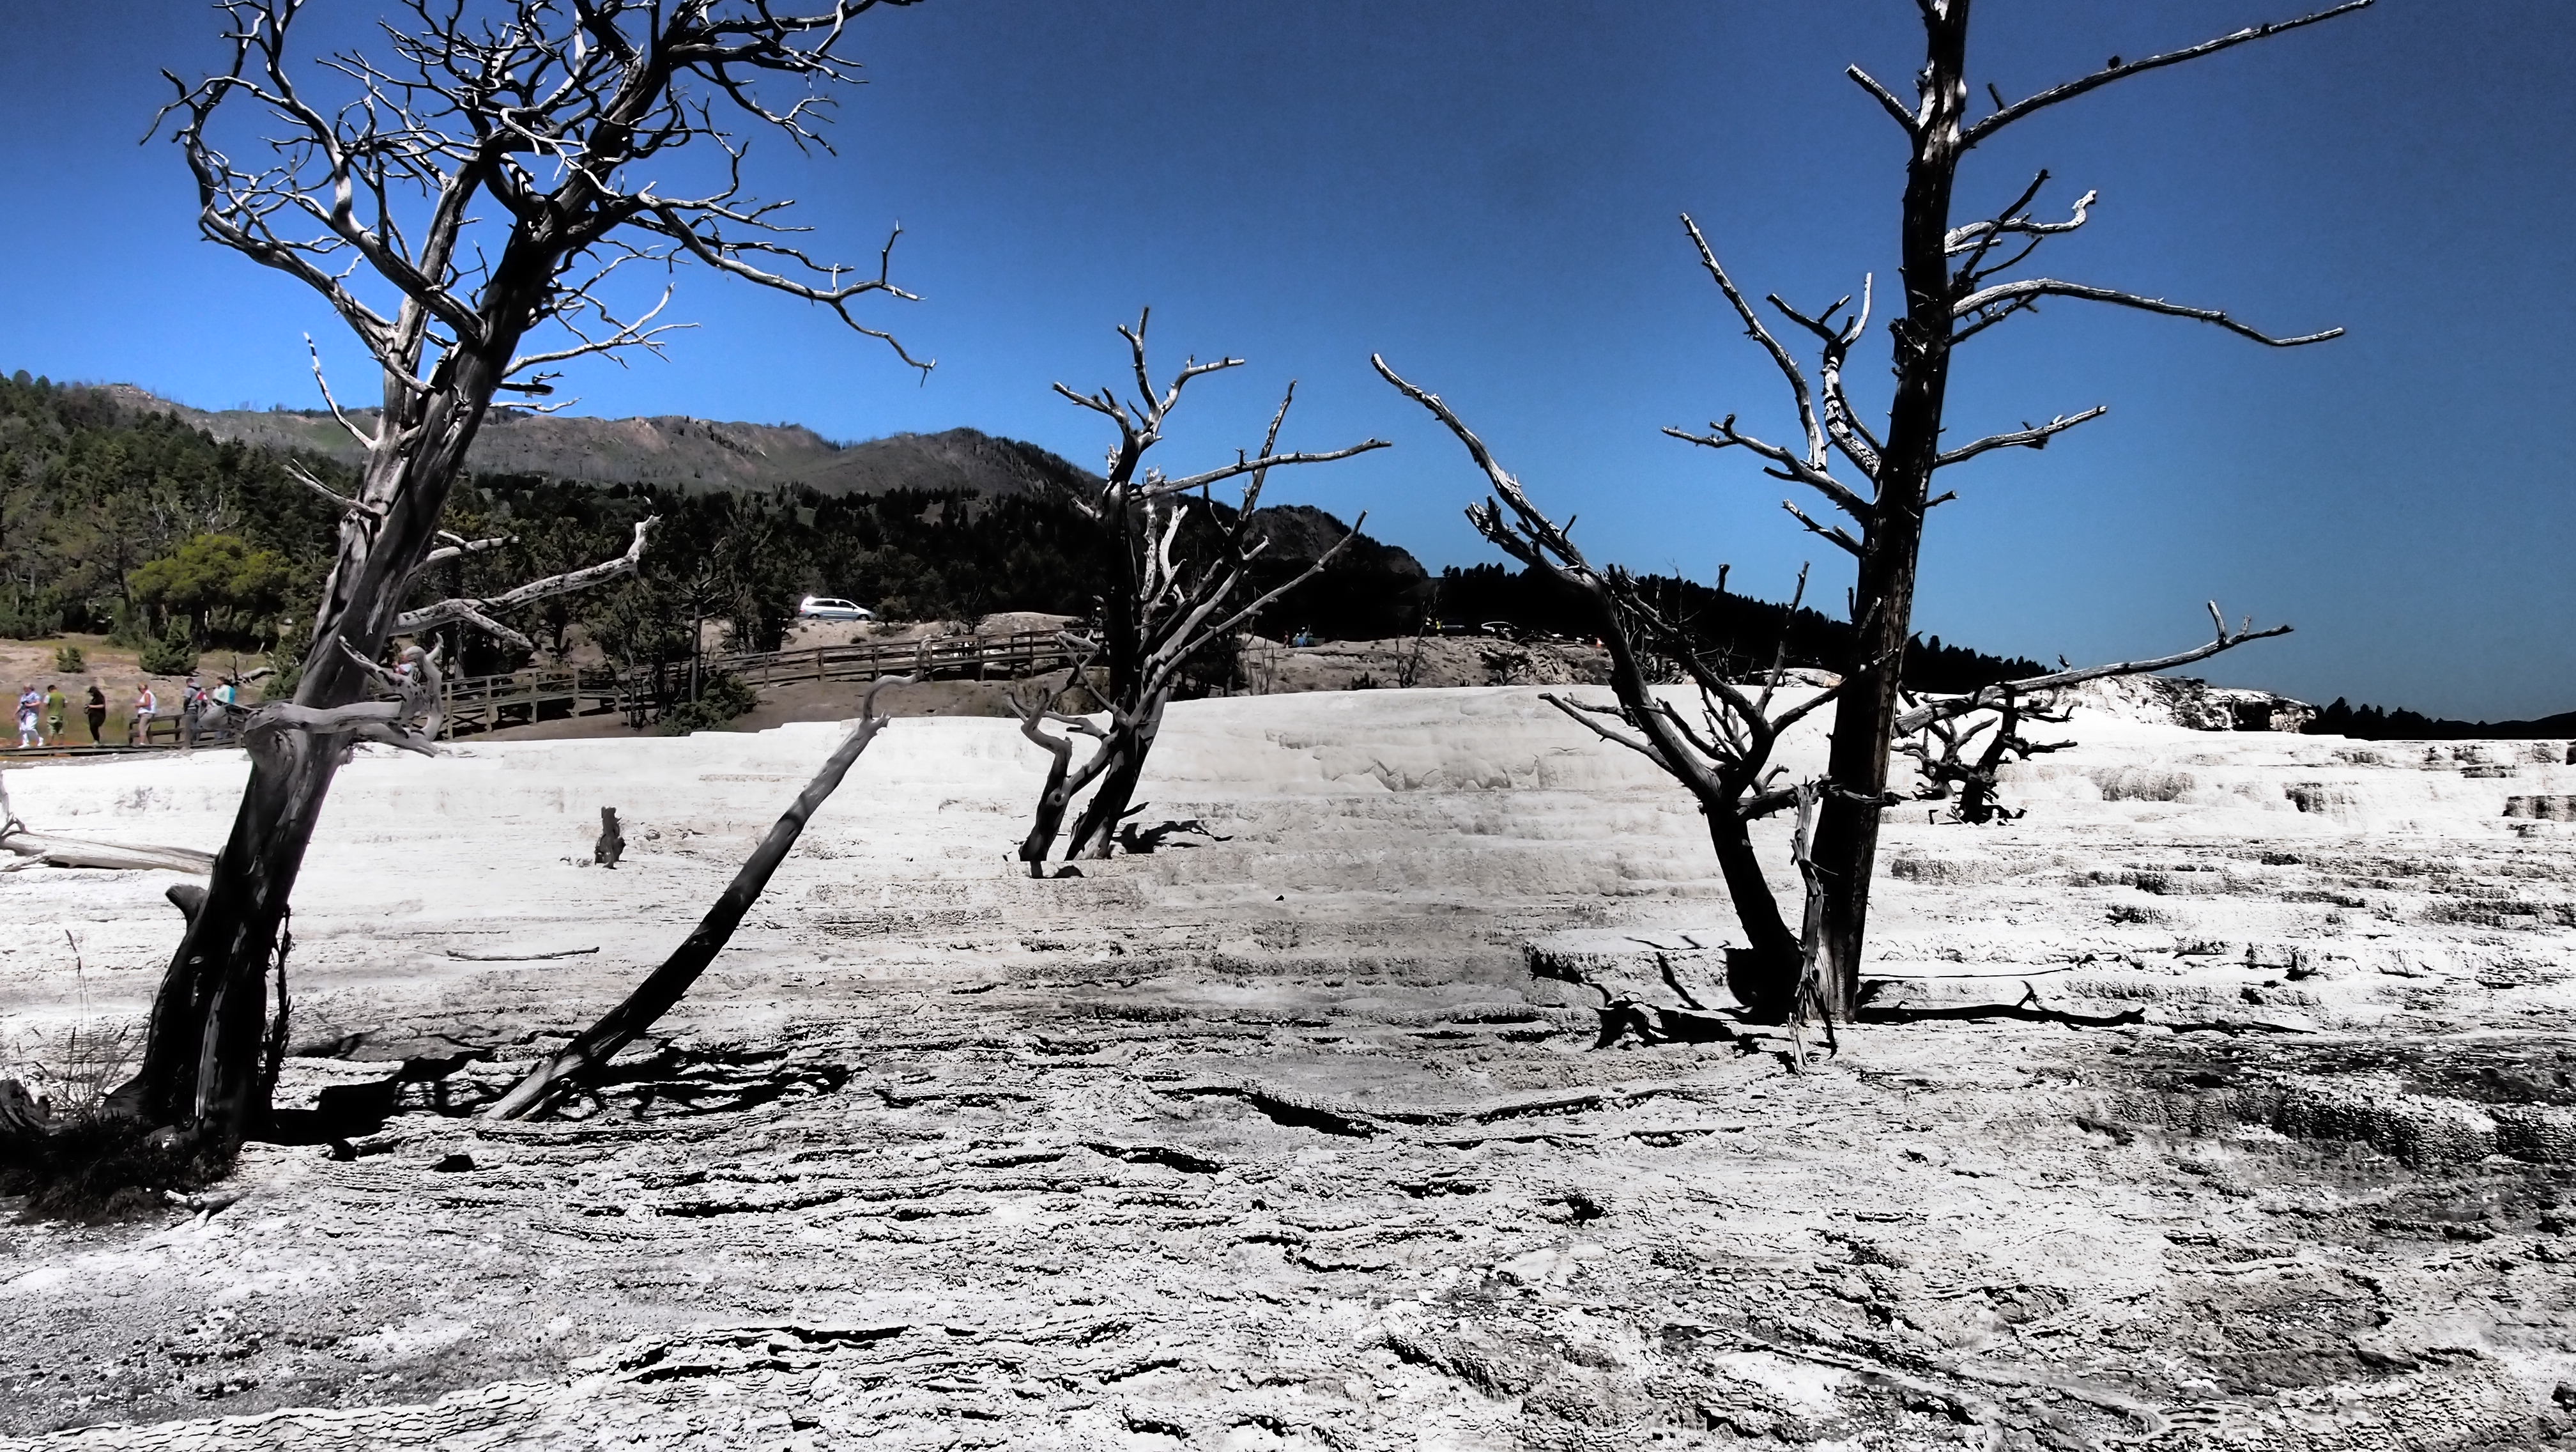
landscape, tree, nature, wilderness, branch, mountain, snow, winter, plant, wood, wind, ice, spring, weather, season, yellowstone, creativecommons, animals, bison, epm1, gysers, natural environment, woody plant